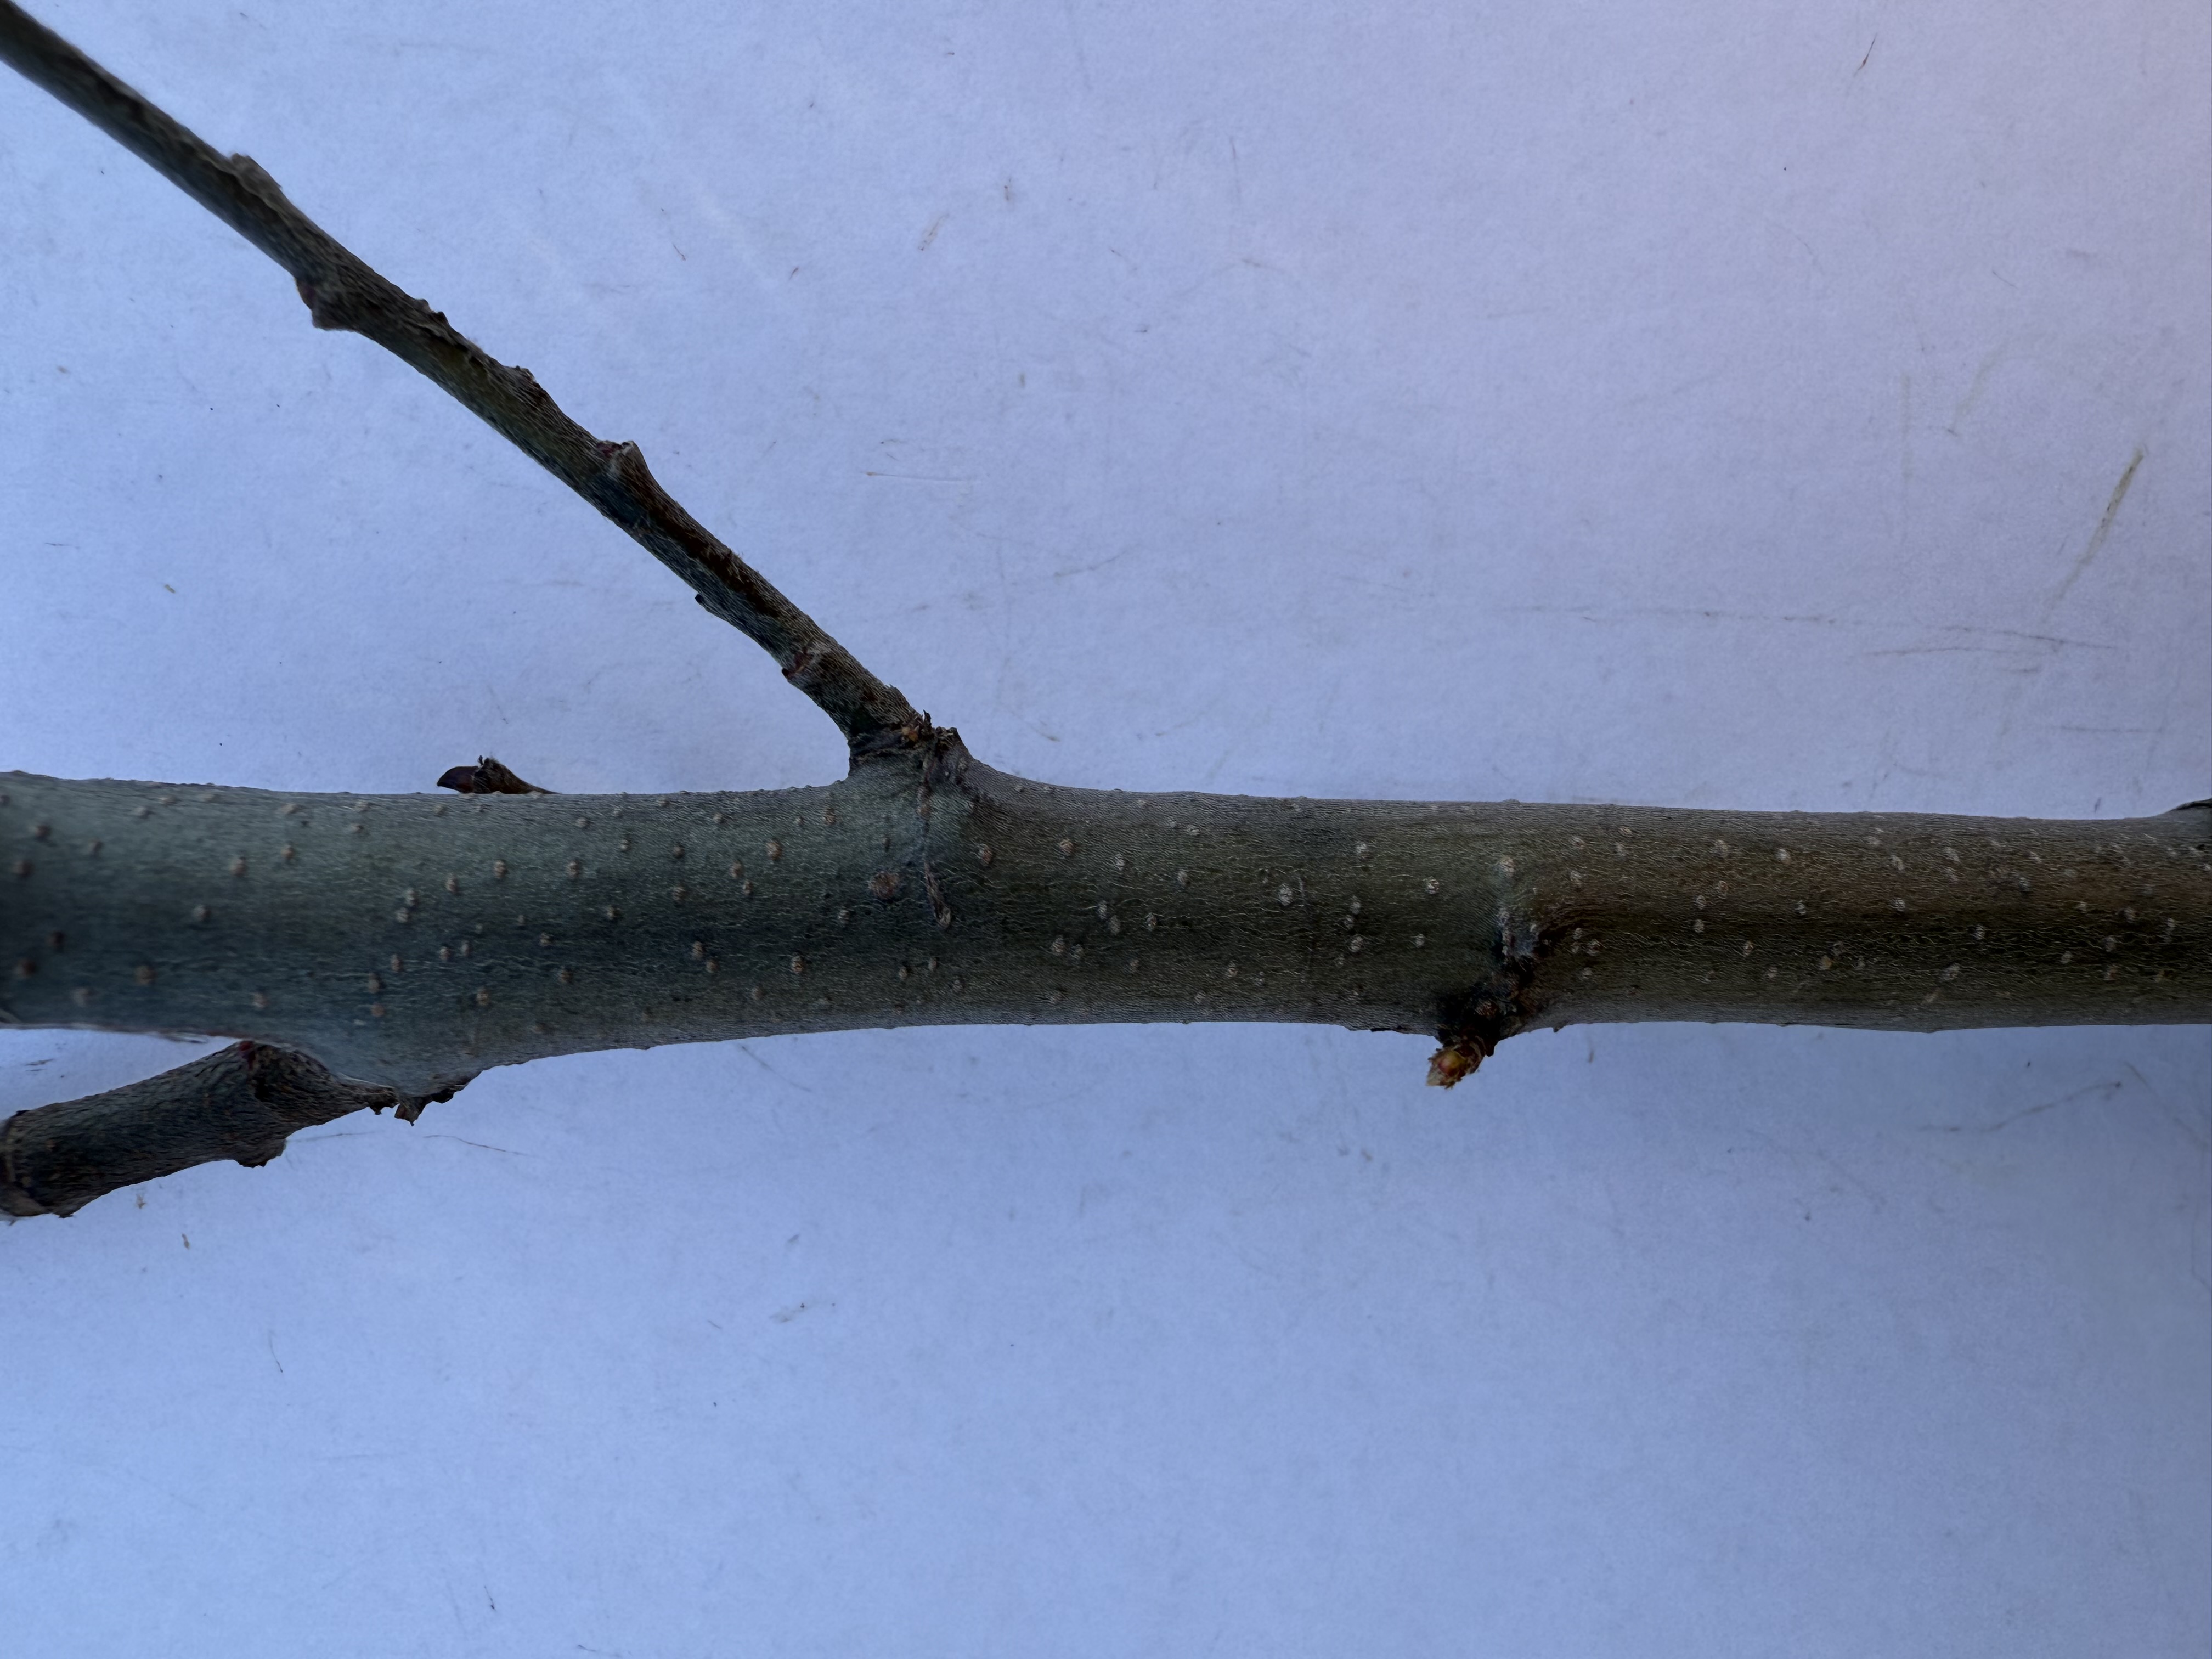
Variety: Ekmek Quince